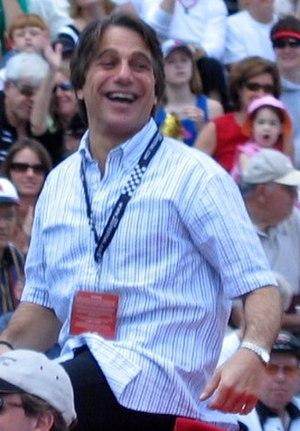
Anthony Salvatore Ladanza, dit Tony Danza, né le 21 avril 1951 à Brooklyn, New York, est un ancien boxeur professionnel, ainsi qu'un acteur, producteur et réalisateur.